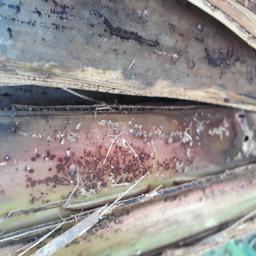
Label: PSEUDOSTEM WEEVIL